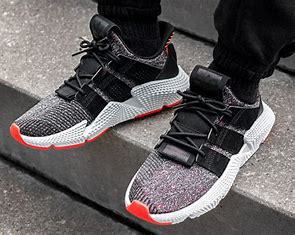
Brand: Adidas
Model: Prophere